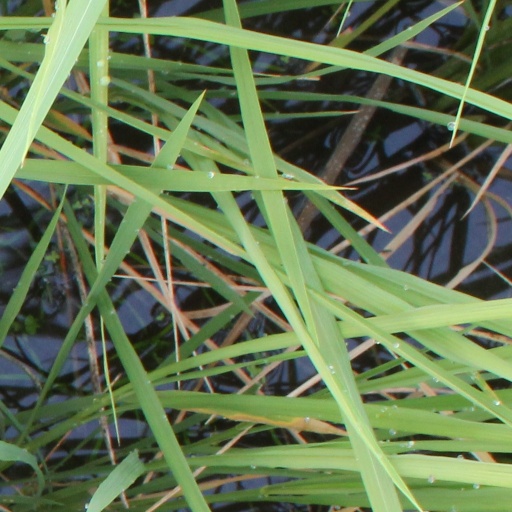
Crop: rice